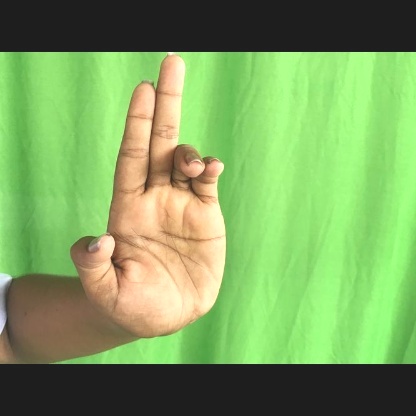
Mudra: Ardhapathaka